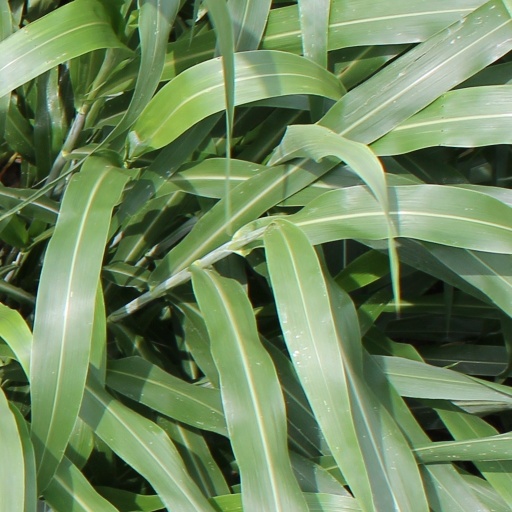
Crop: sorghum